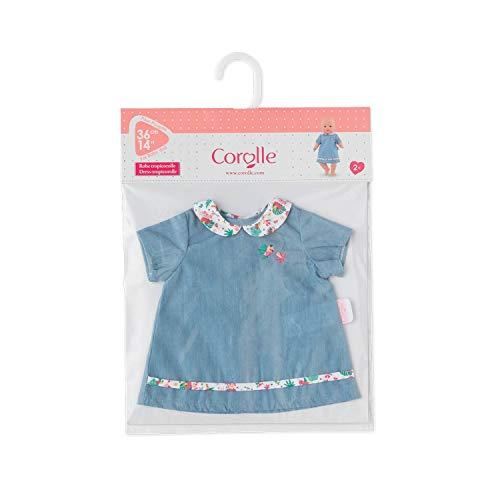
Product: Corolle - Mon Grand Poupon Tropicorolle Dress - Clothing Outfit For 14" Baby Dolls
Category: Toys & Games | Dolls & Accessories | Dolls
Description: The perfect outfit for a 14-inch Corolle baby doll.
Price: $22.01
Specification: ProductDimensions:0.5x9.8x14inches|ItemWeight:1.92ounces|ShippingWeight:2.08ounces(Viewshippingratesandpolicies)|ASIN:B07N35KQ3D|Itemmodelnumber:140390|Manufacturerrecommendedage:24months-7years